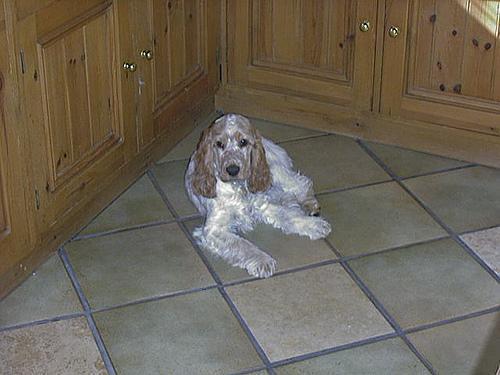
english cocker spaniel